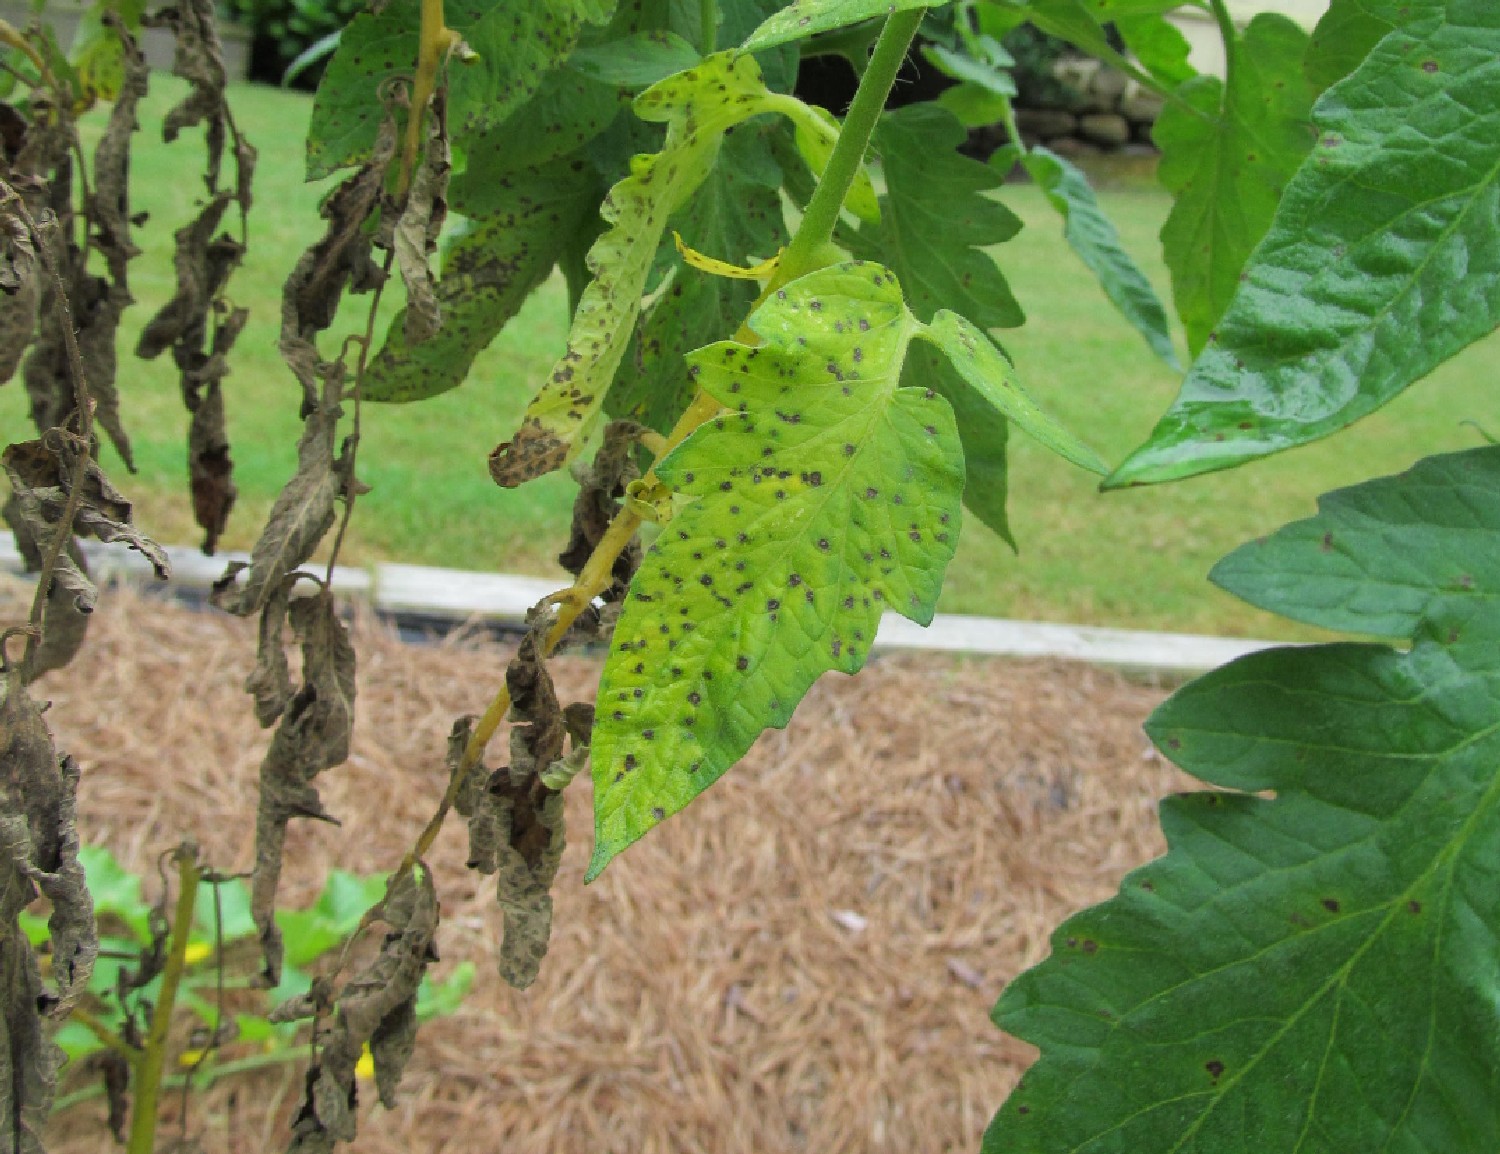
Labels: Tomato Septoria leaf spot